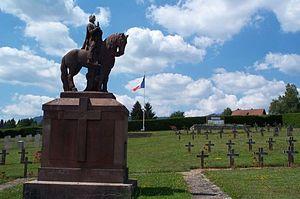
Cet article recense les statues équestres en France
Plaine est une commune française située dans le département du Bas-Rhin, en région Grand Est.
La liste de statues équestres de Jeanne d'Arc recense les statues équestres représentant de Jeanne d'Arc, héroïne de l'histoire de France, chef de guerre et sainte de l'Église catholique.